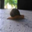
Label: snail